Answer in natural language. Consider the 3D positions of the objects in the scene and not just the 2D positions in the image. Is the centerpoint of  gray square side table at a higher height than Window? Choose between the following options: no or yes
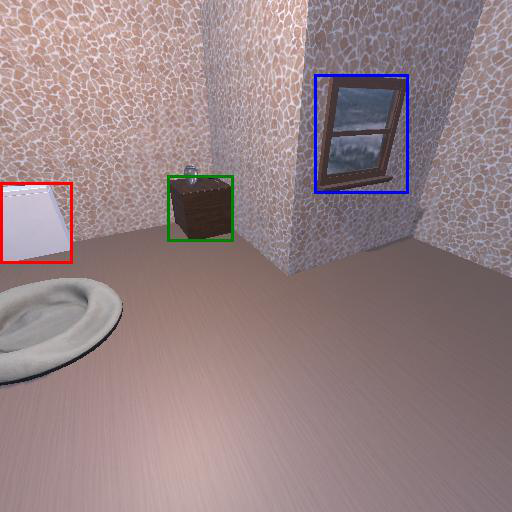
<answer>no</answer>